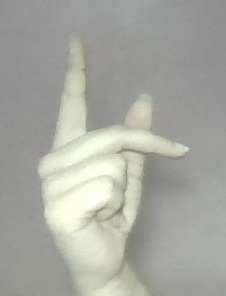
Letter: dha